Wirksworth

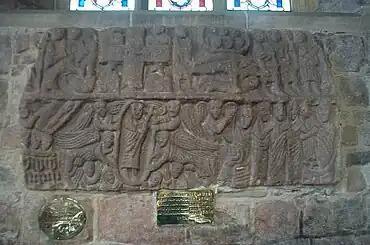
Wirksworth Stone in St Mary's Church, an early stone carving depicting scenes from the life of Christ

Fanny Shaw's Playing Field, just beyond the centre, is the main recreation area for the north of the town. It includes a play area. In the south is the "Rec", another children's play area, along with cricket and football pitches. There are public toilets in the car park alongside the United Reformed Church at Baromote Croft.